Kosuke Kindaichi

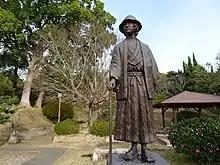
A Bronze statue of Kindaichi Kōsuke in Japan

is a fictional Japanese detective created by Seishi Yokomizo, a renowned mystery novelist. His first case, "The Honjin Murders", is a novel of a locked room murder in an old family house, which many people regard as one of the best Japanese detective novels, was published in 1946. Kindaichi went on to feature in another 76 novels, selling more than 55 million books and appearing in numerous film, television and stage adaptations.